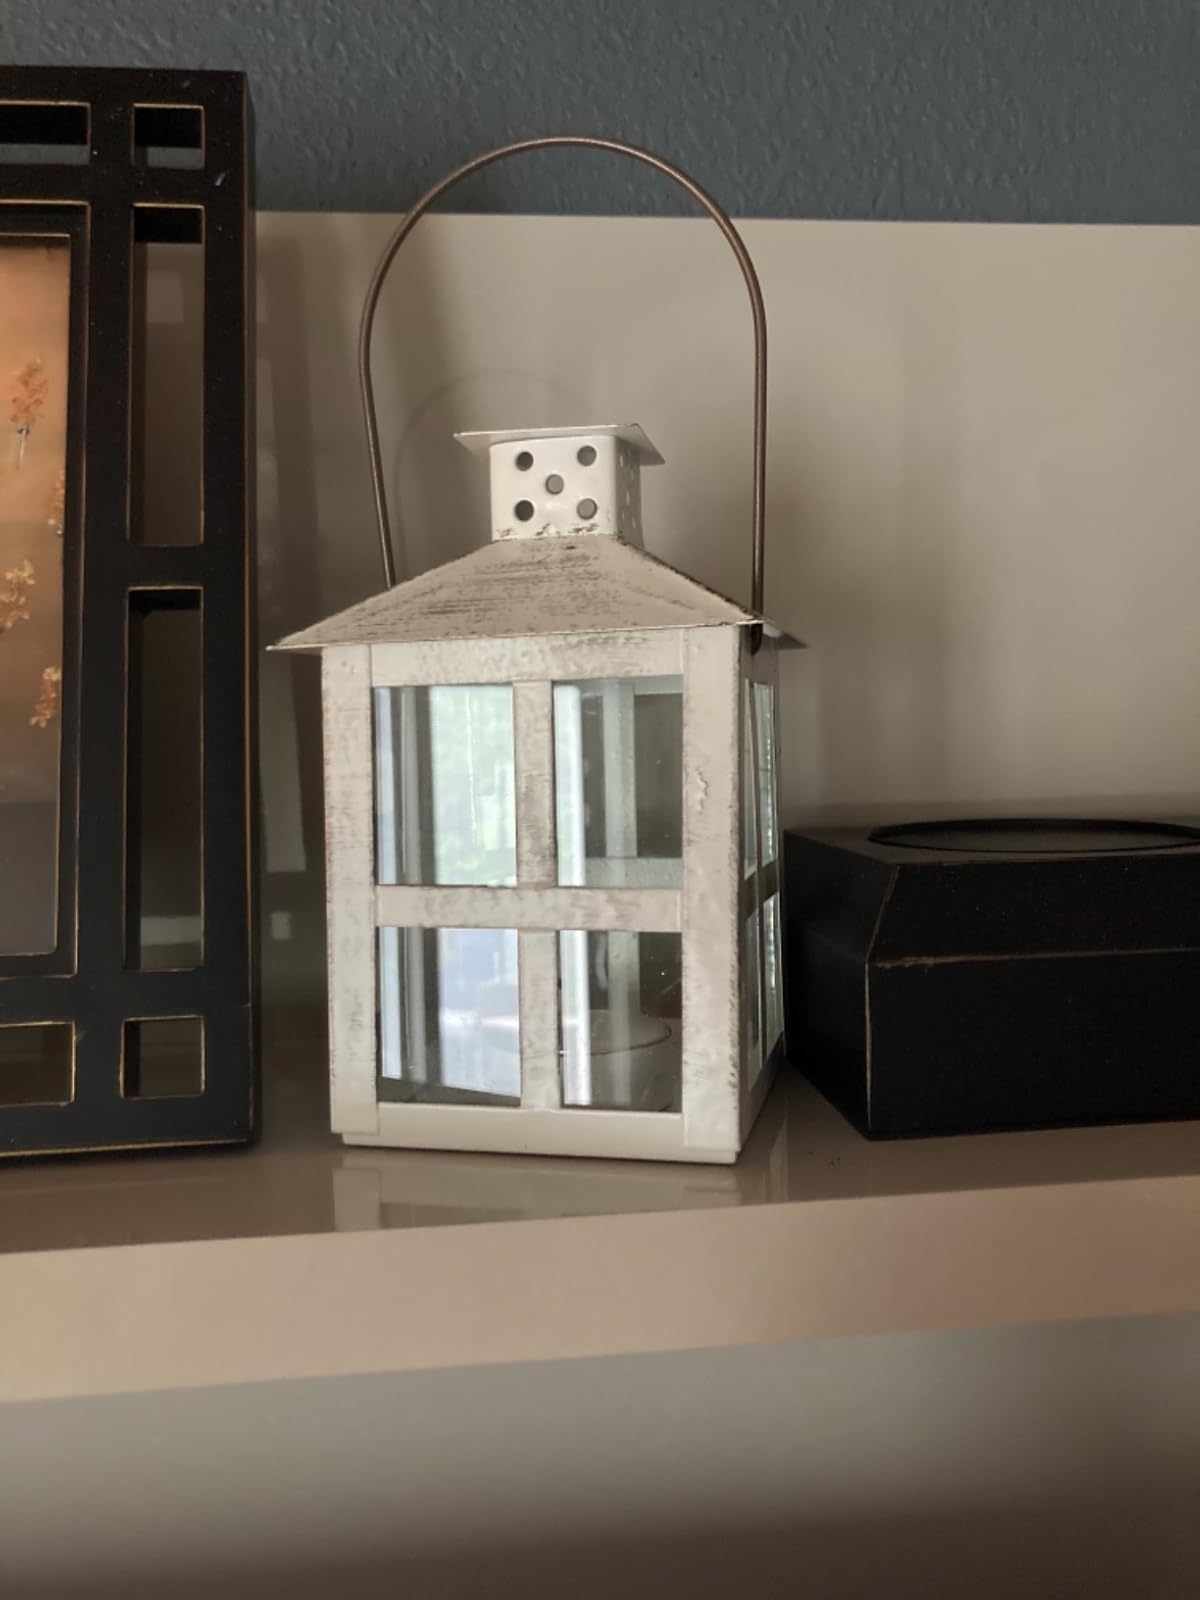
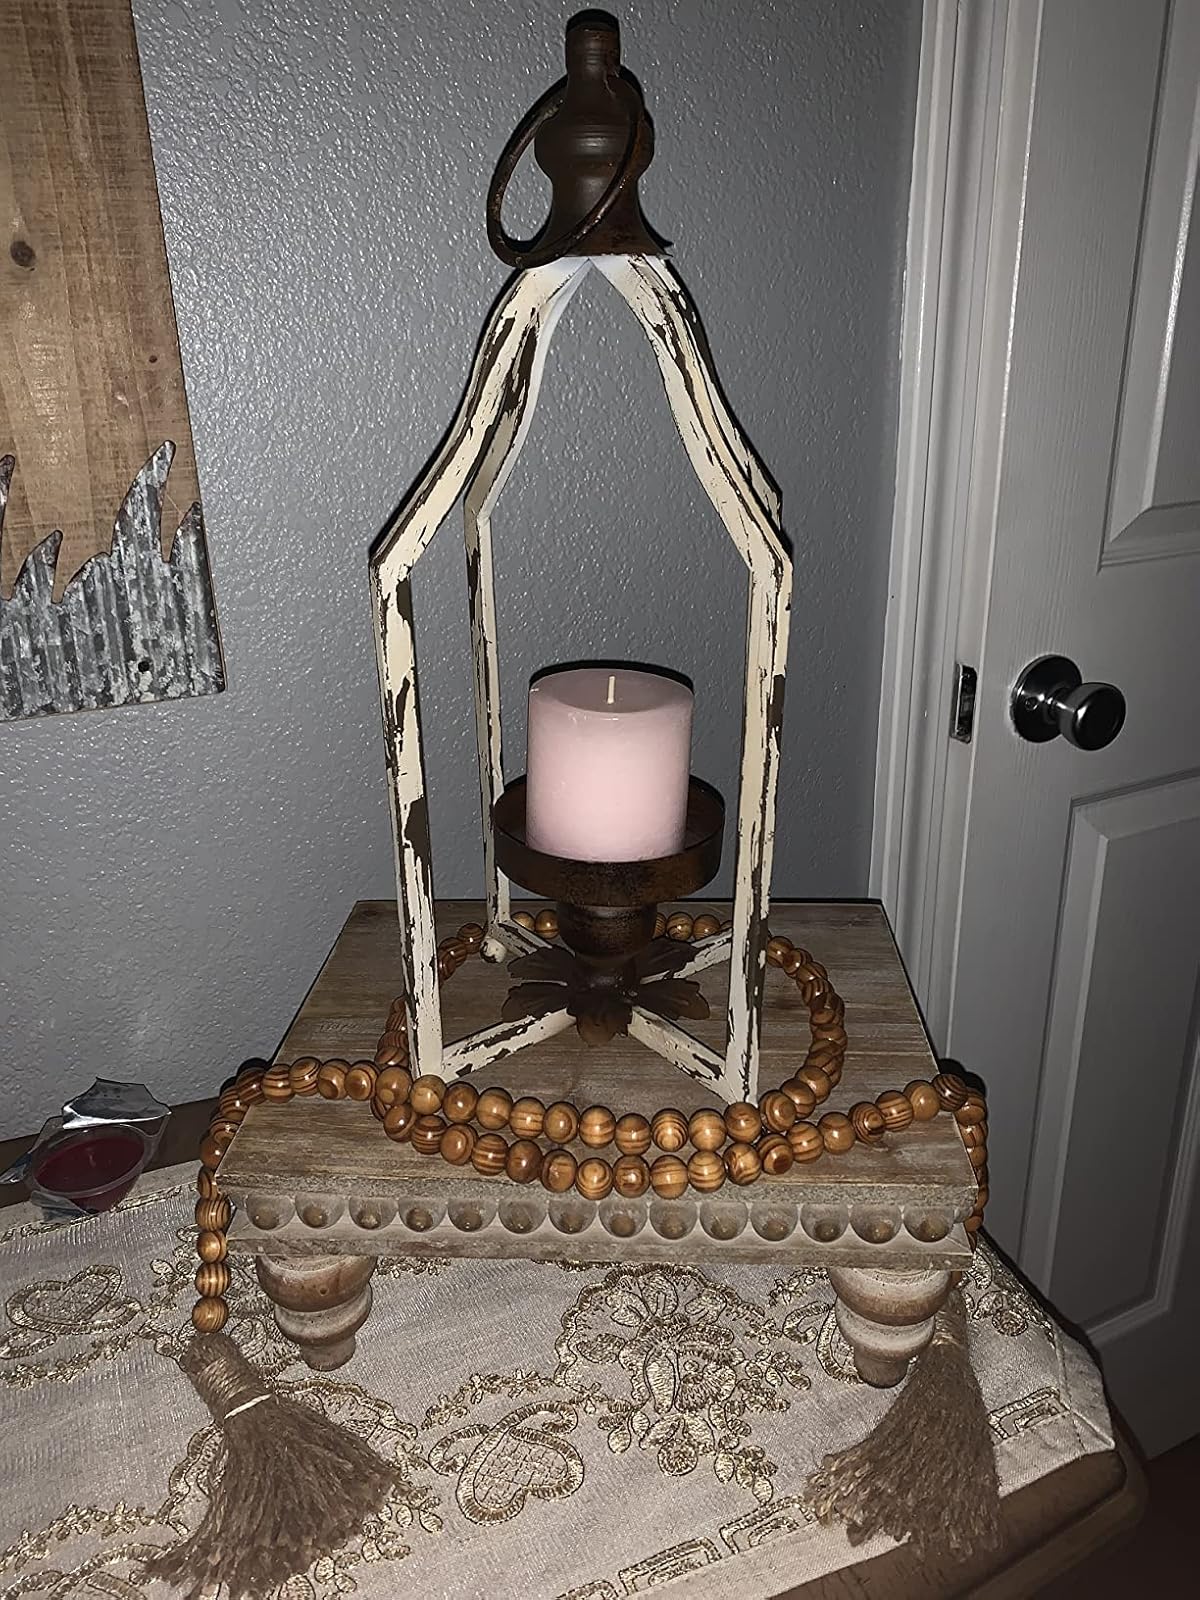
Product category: lantern
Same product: no